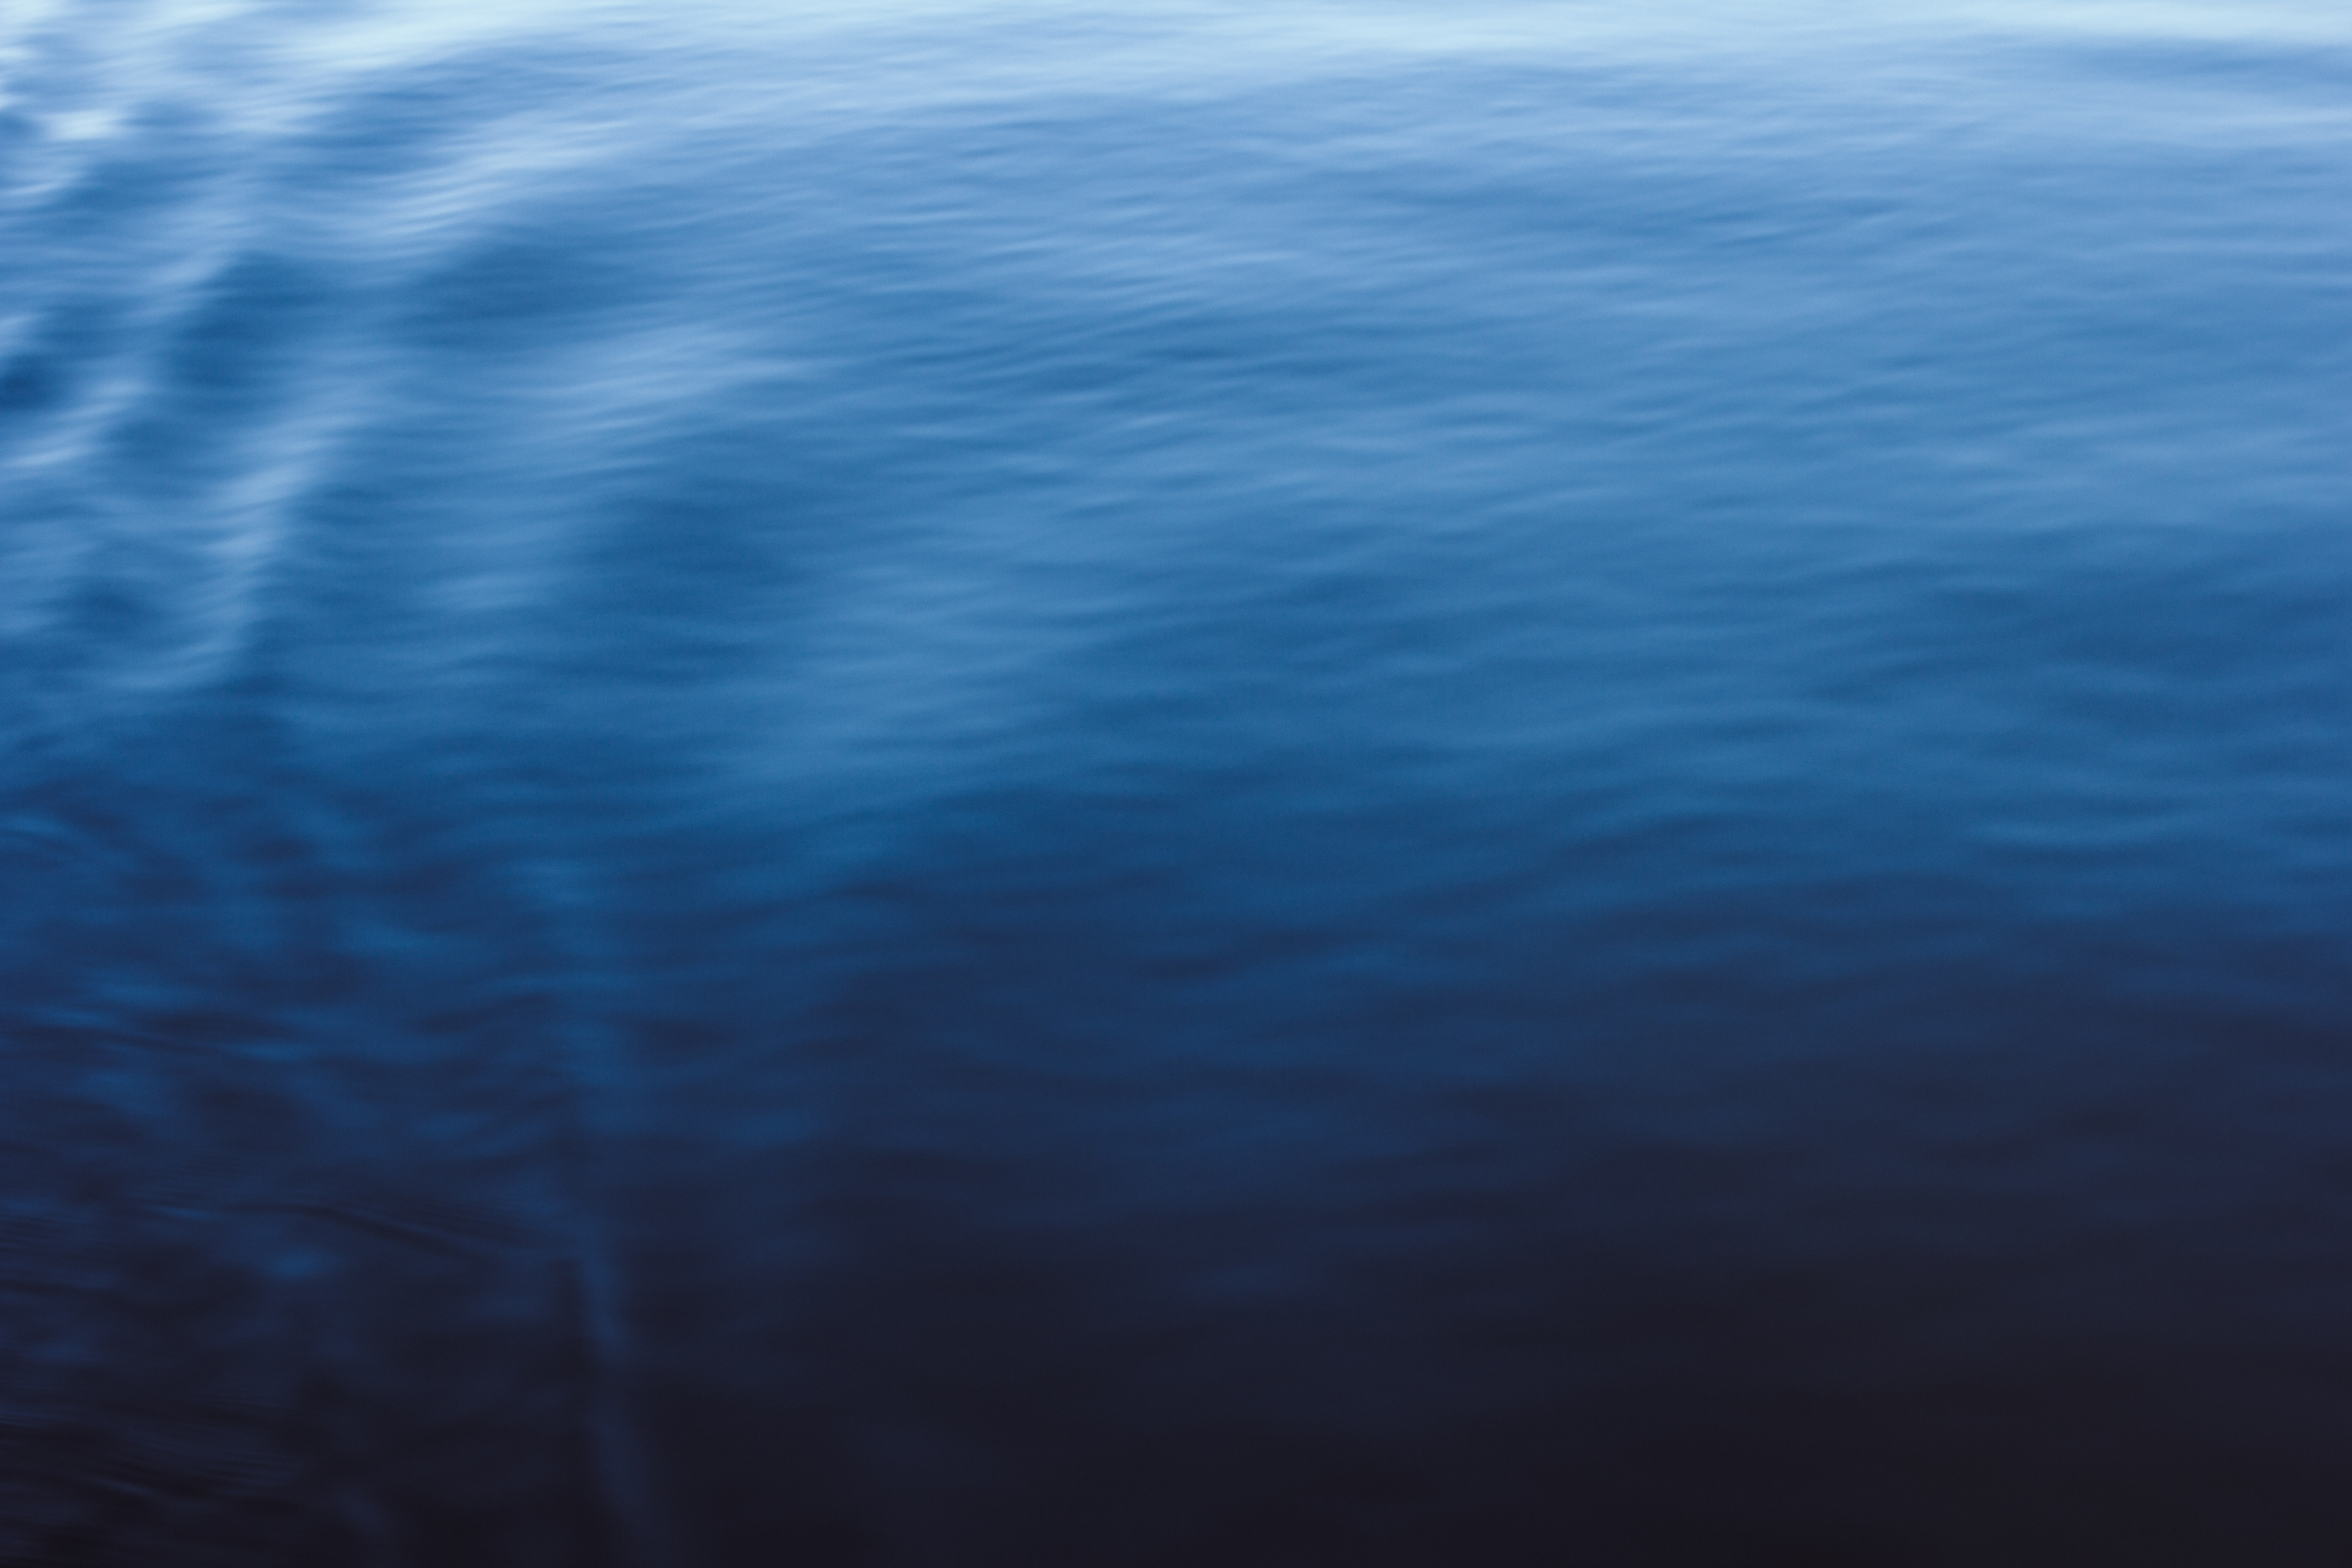
sky, blue, water, sea, ocean, daytime, atmosphere, reflection, cloud, horizon, calm, water resources, azure, wave, sound, wind wave, photography, sunlight, lake, river, electric blue, meteorological phenomenon, space, evening